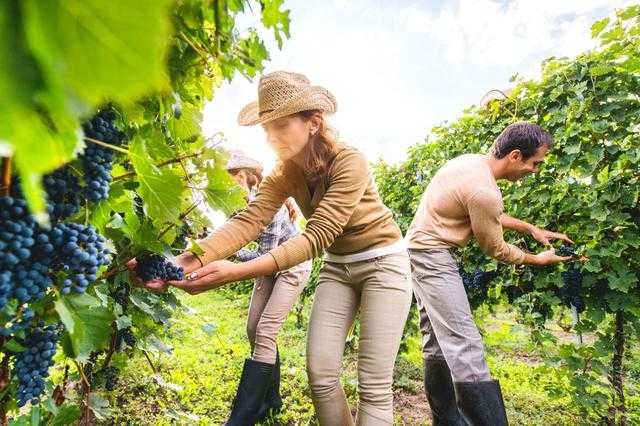
Label: Grapes